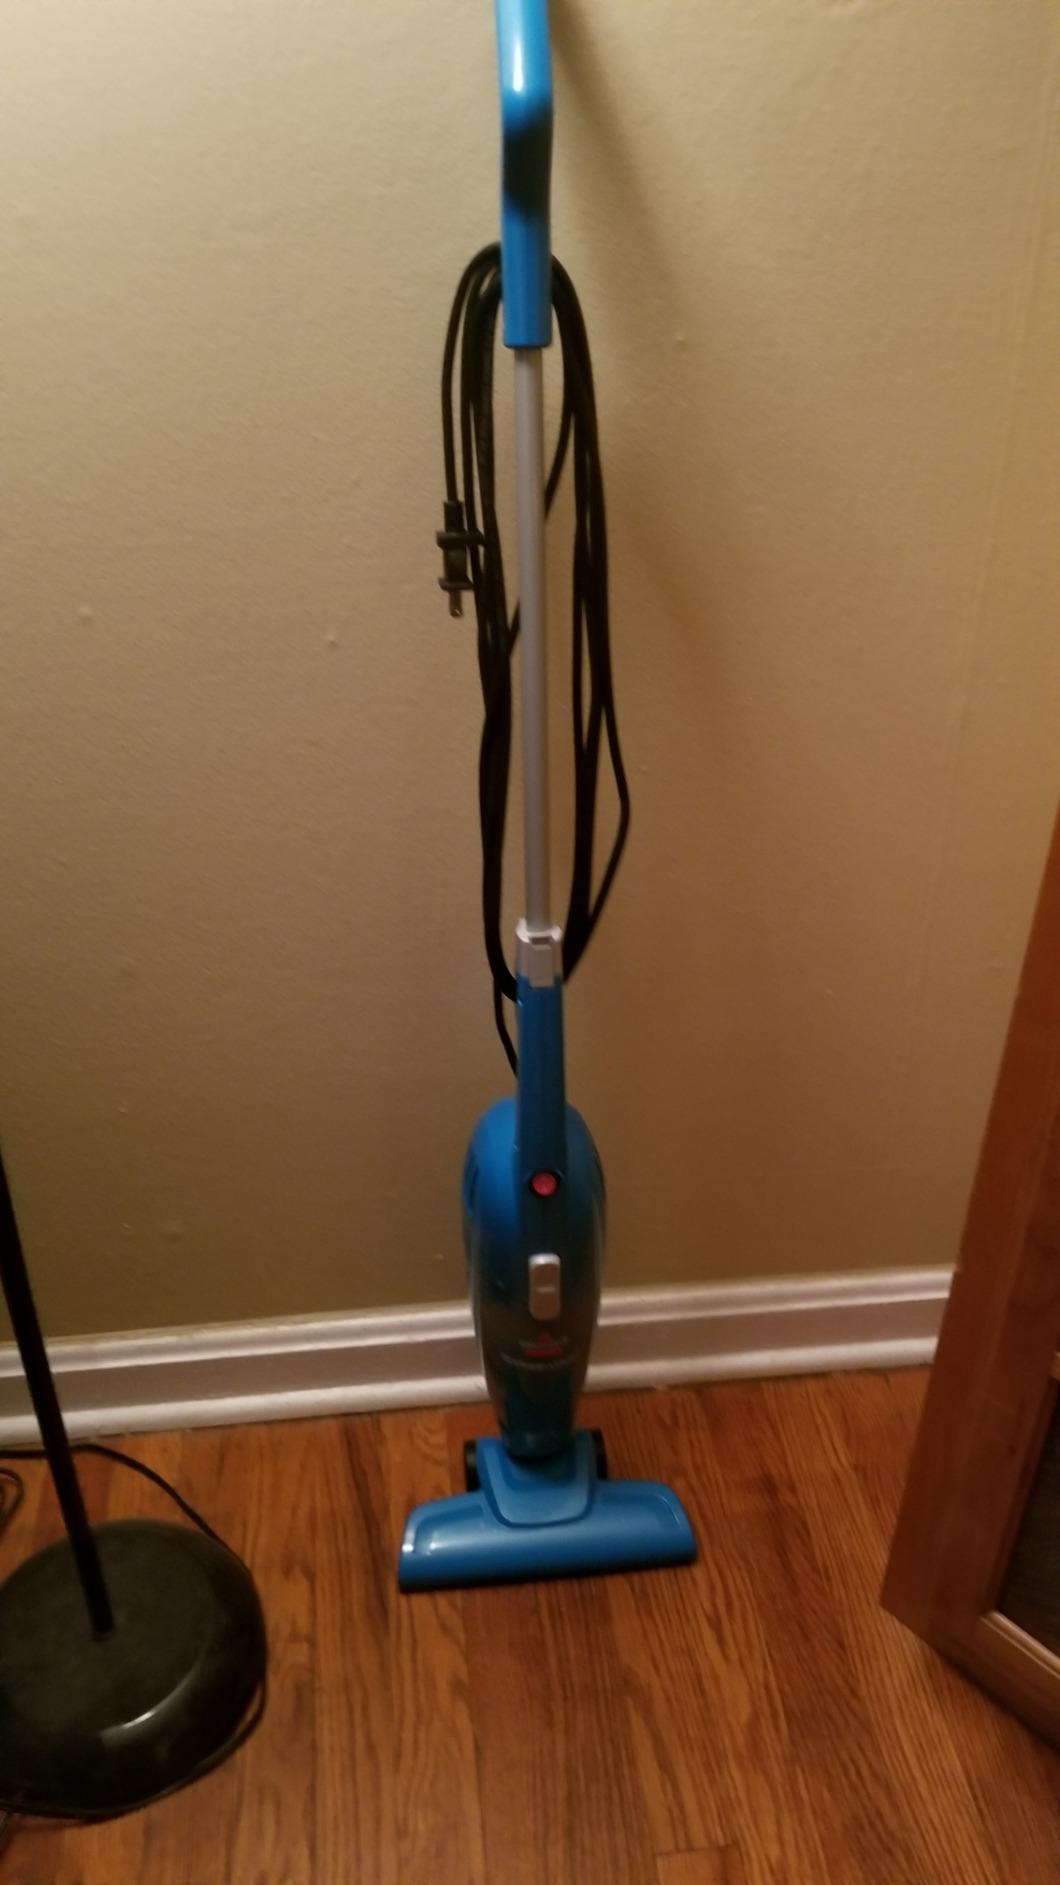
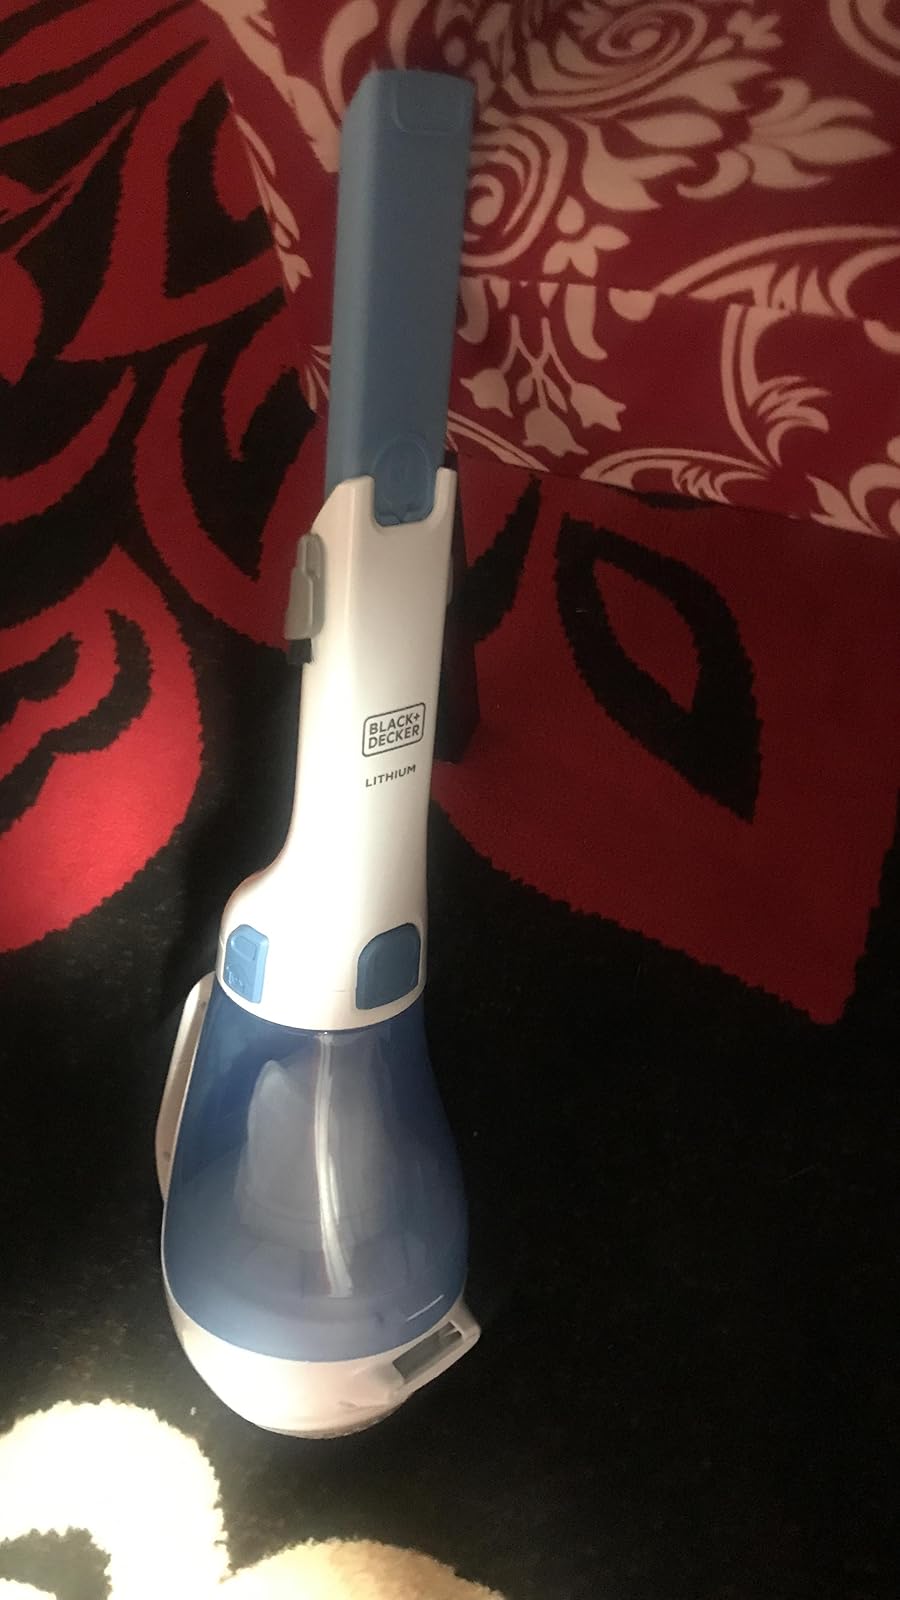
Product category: items_vacuum
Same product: no